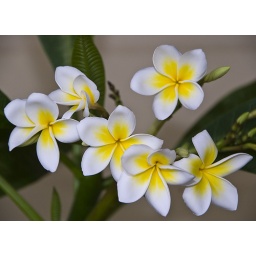
We've finally had a success with our Frangapani plant in a big pot on our front porch. :)